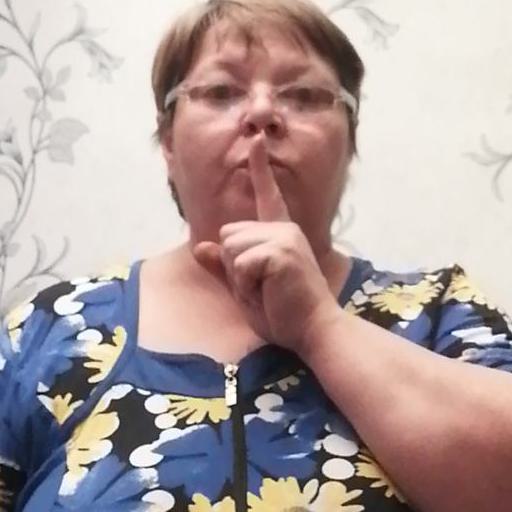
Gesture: mute